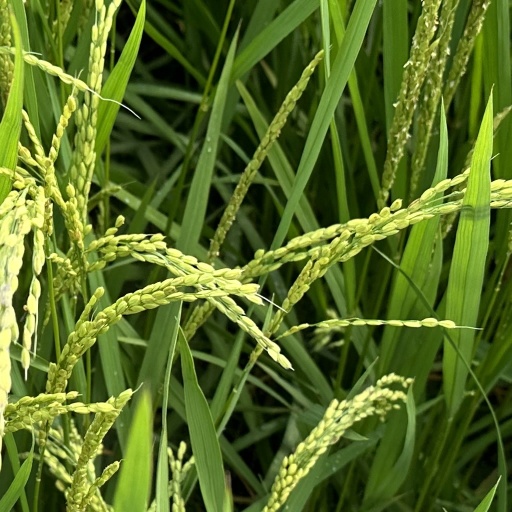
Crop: rice